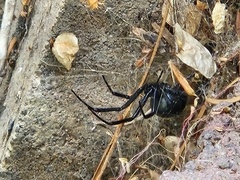
Species: Lactrodectus_hesperus